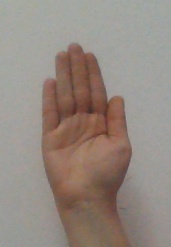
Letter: seen